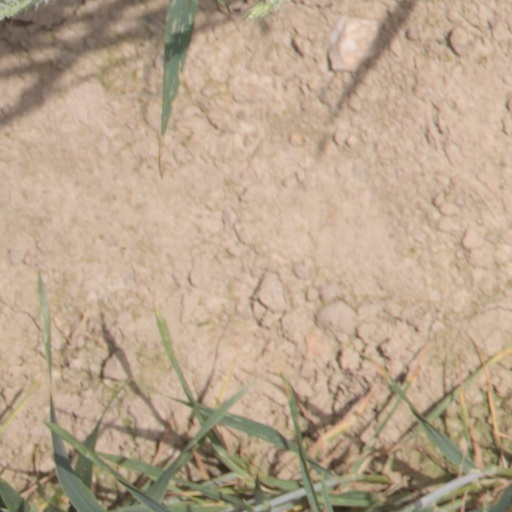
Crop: wheat